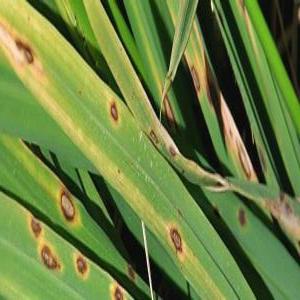
Disease: Brownspot